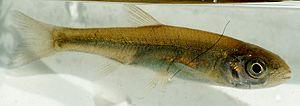
En France, on désigne par vallée du Rhône la région située de part et d'autre du Rhône, en aval de Lyon, dans le sud-est de la France. C'est une région agricole française selon le classement de l'Insee. Elle se subdivise en plaine irriguée de la Crau, plaine maraîchère du Comtat Venaissin, coteaux viticoles produisant des vins AOC de renommée mondiale sur les rives droite et gauche du fleuve, polyculture de la Drôme provençale, grandes cultures de la plaine valentinoise, vergers de l’Isère, prairies des vallées de la Galaure et de l’Herbasse.